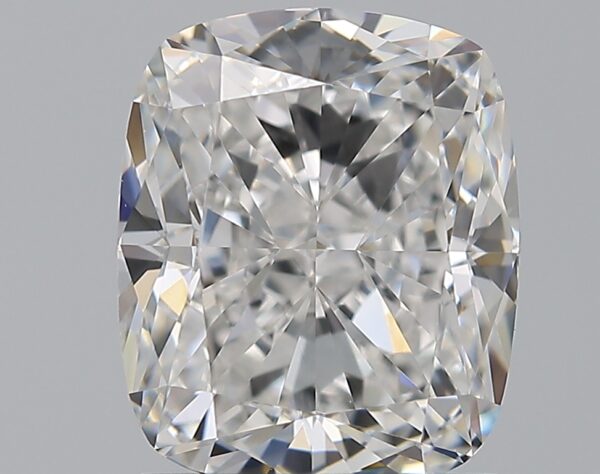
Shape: cushion
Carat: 1.9
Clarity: VVS1
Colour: D
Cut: VG
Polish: EX
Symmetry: EX
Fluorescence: ST
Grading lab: GIA
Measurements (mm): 7.63 x 6.39 x 4.45